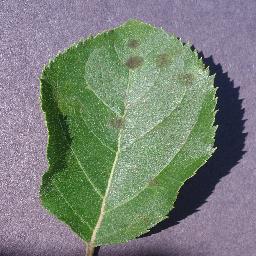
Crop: apple
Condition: scab